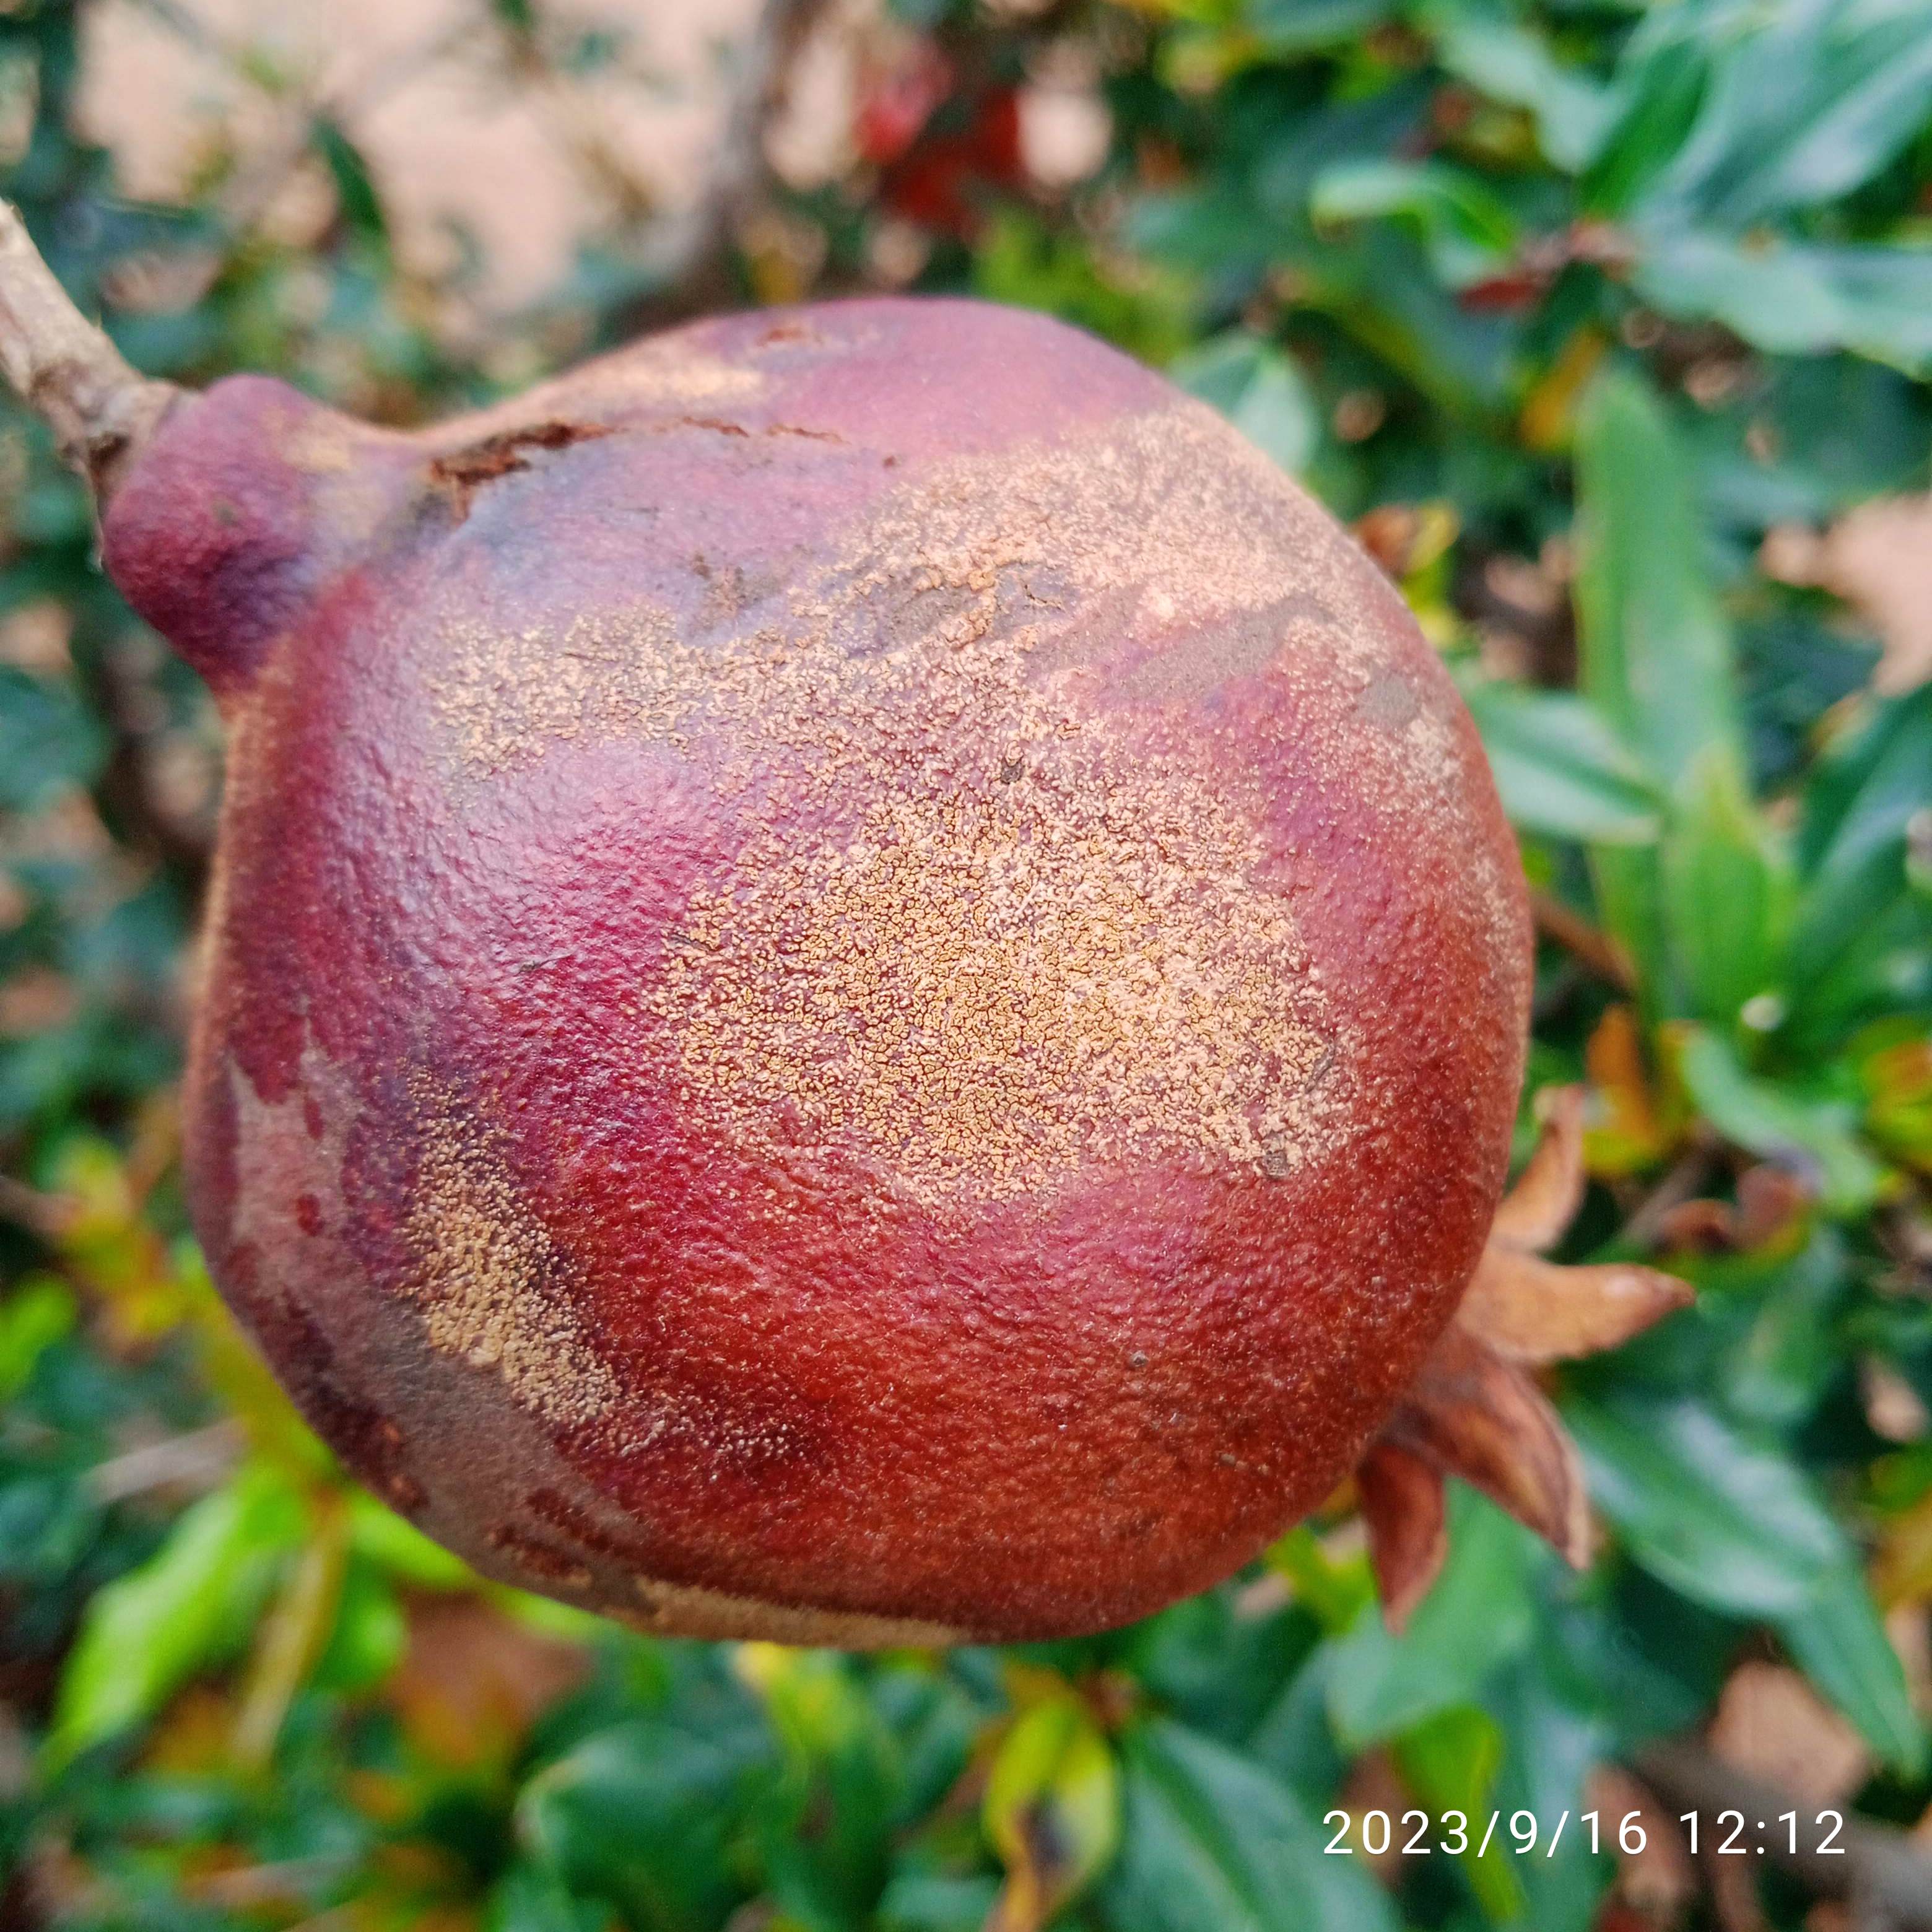
Label: Alternaria